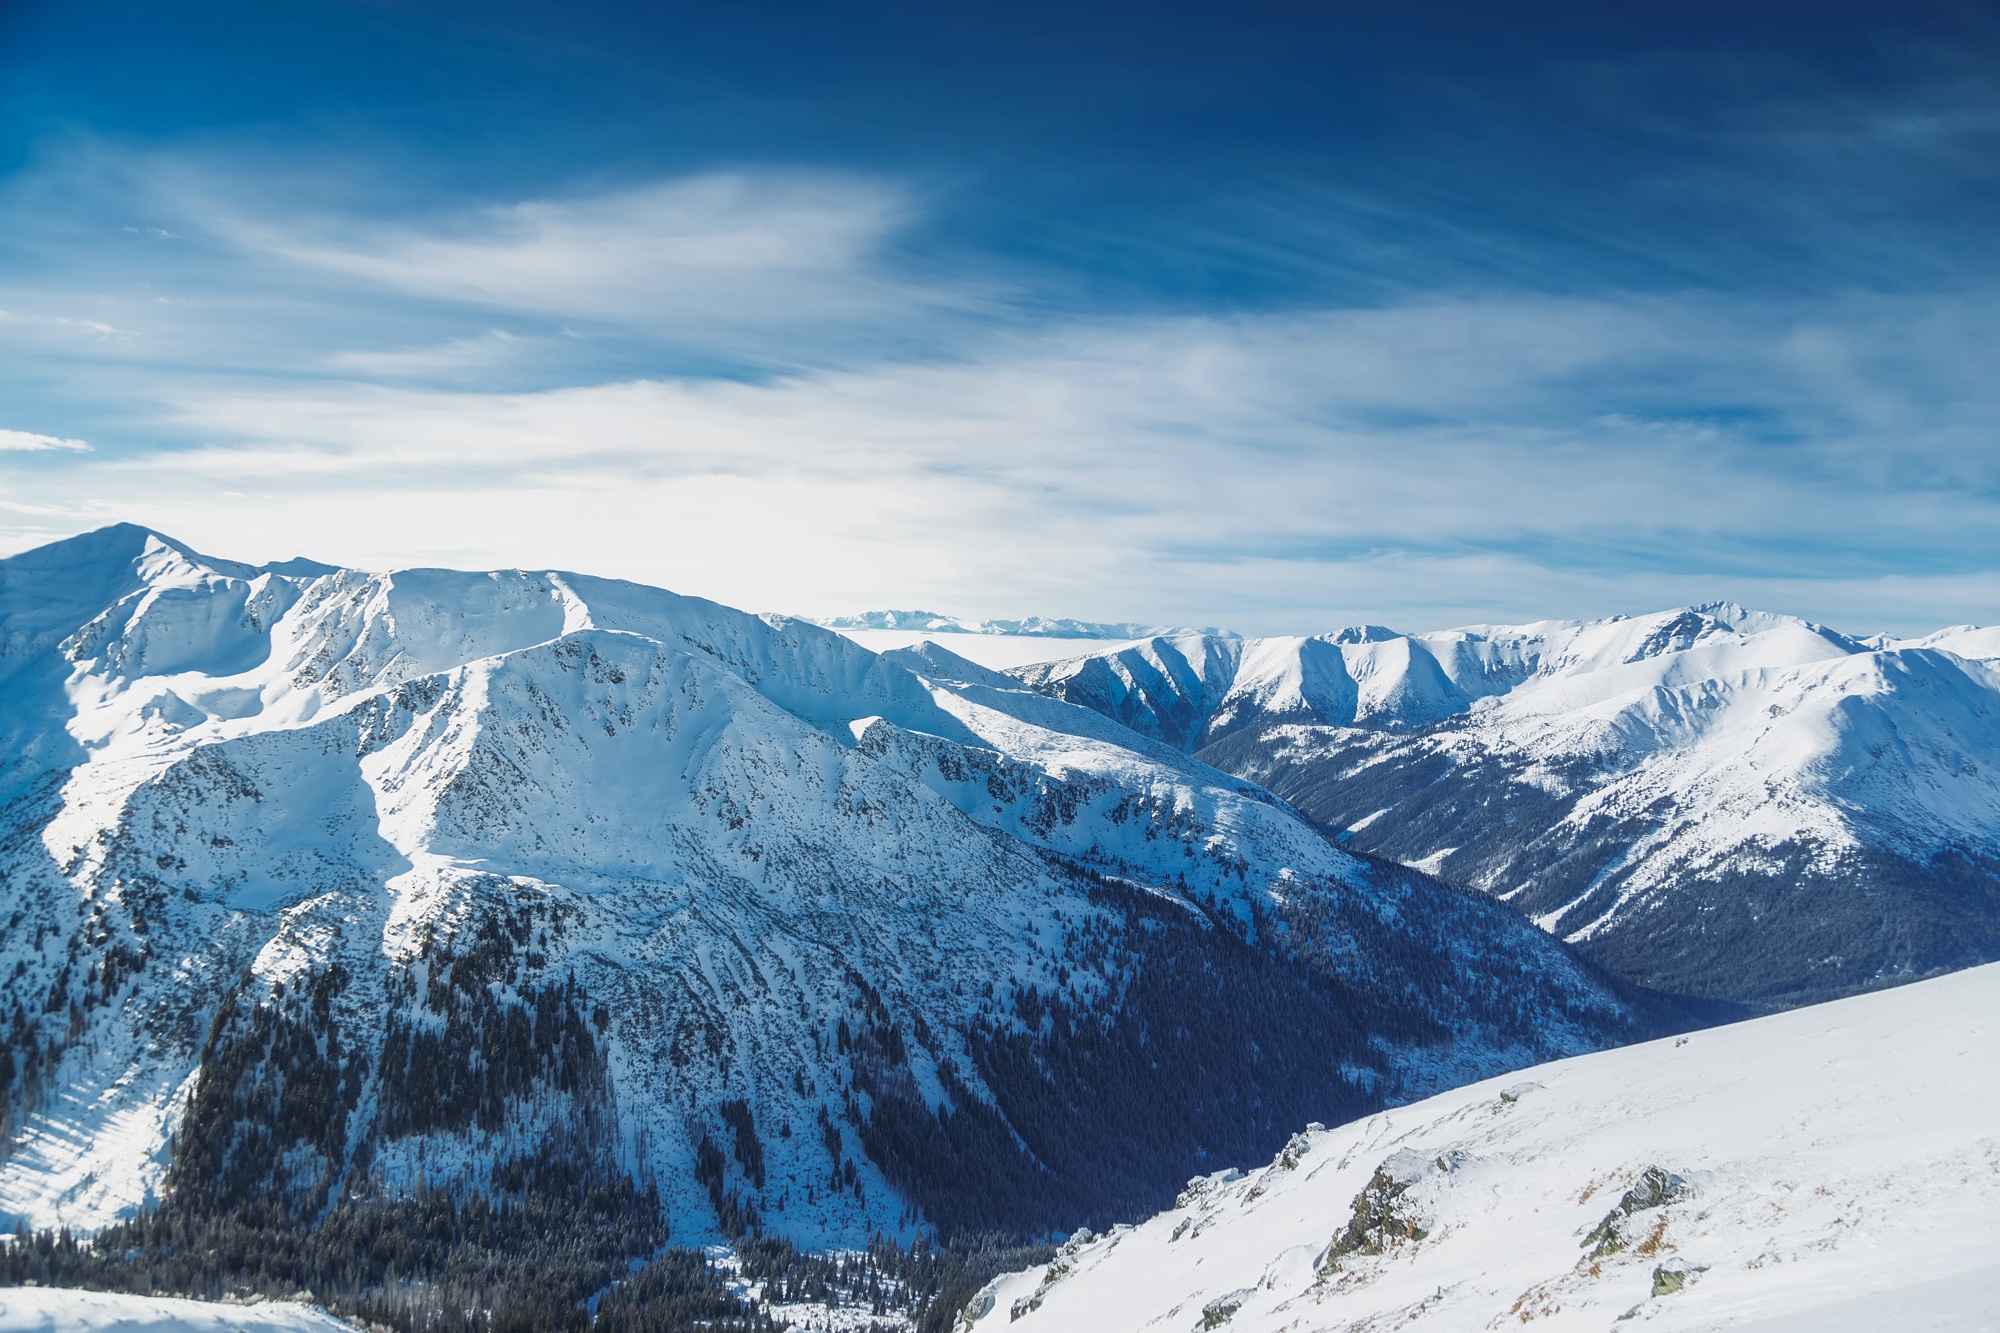
landscape, nature, forest, mountain, snow, winter, sky, countryside, valley, mountain range, country, weather, rugged, gorge, season, ridge, summit, trees, outdoors, woods, hdr, clouds, mountains, alps, ravine, plateau, peaks, cirque, piste, landform, mountain pass, geographical feature, mountainous landforms, geological phenomenon